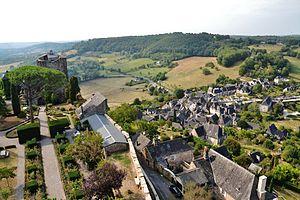
Vue sur le village de Turenne, le jardin à la française et le donjon de l'ancienne forteresse vicomtale, et la campagne environnante, depuis la tour César (Turenne, Corrèze, France)
Turenne est une commune française située dans le département de la Corrèze en région Nouvelle-Aquitaine.
Cet article recense les localités qui adhèrent à l'association Les Plus Beaux Villages de France.